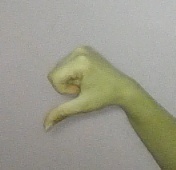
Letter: waw